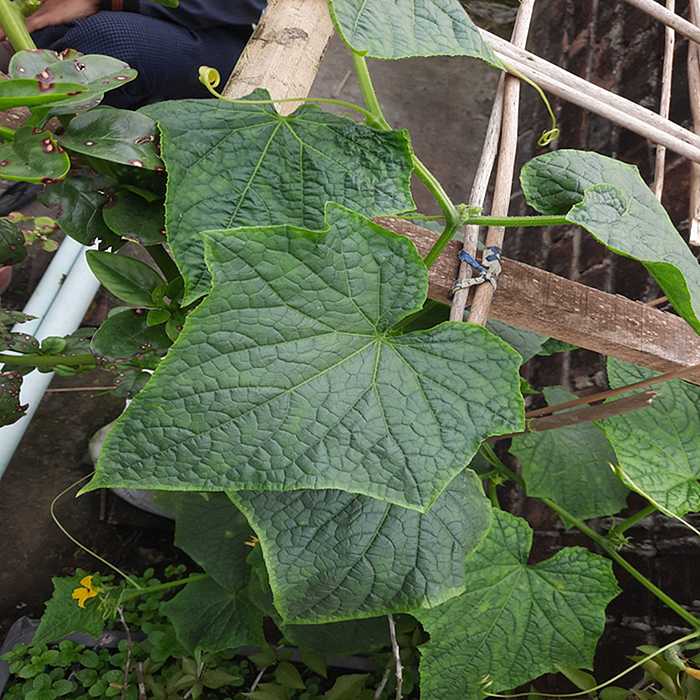
Plant: Cucumber
Label: Fresh leaf